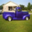
Label: pickup_truck